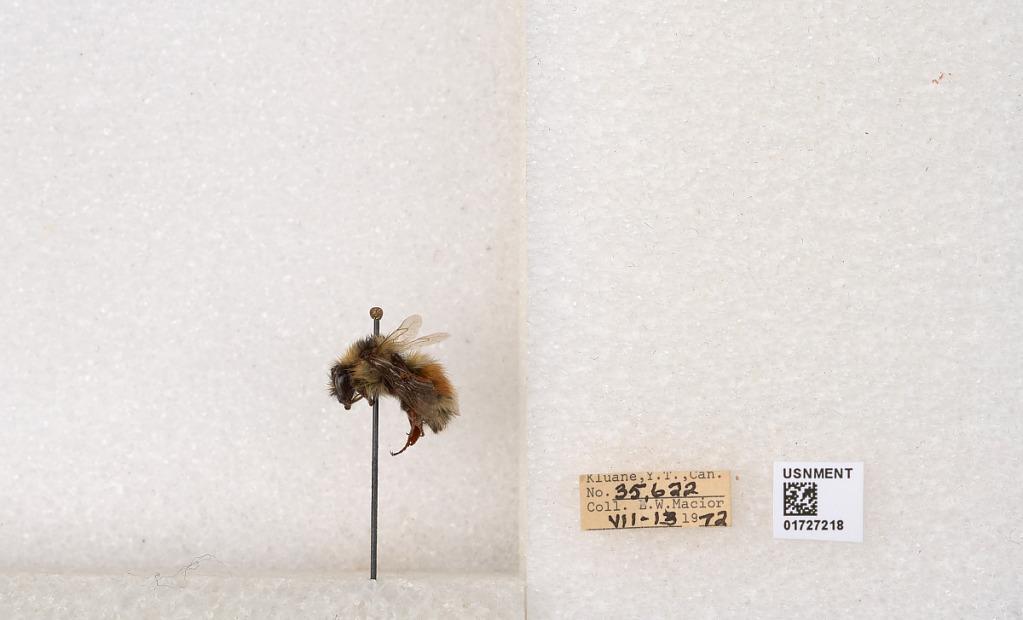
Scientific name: Bombus (Pyrobombus) sylvicola Kirby
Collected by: L. Macior
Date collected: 1972-7-13
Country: Canada
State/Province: Yukon
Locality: Kluane
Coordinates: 61.2426, -139.113